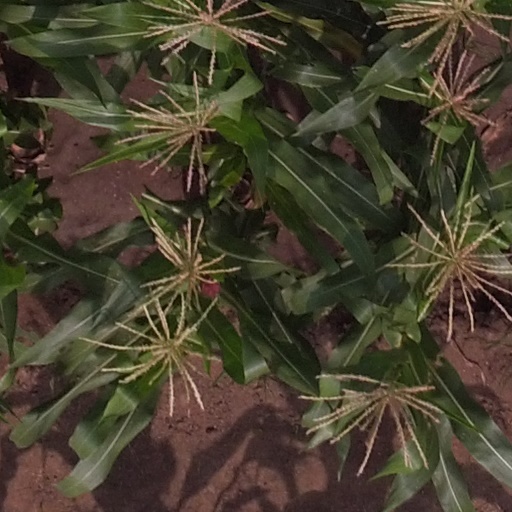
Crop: maize; corn